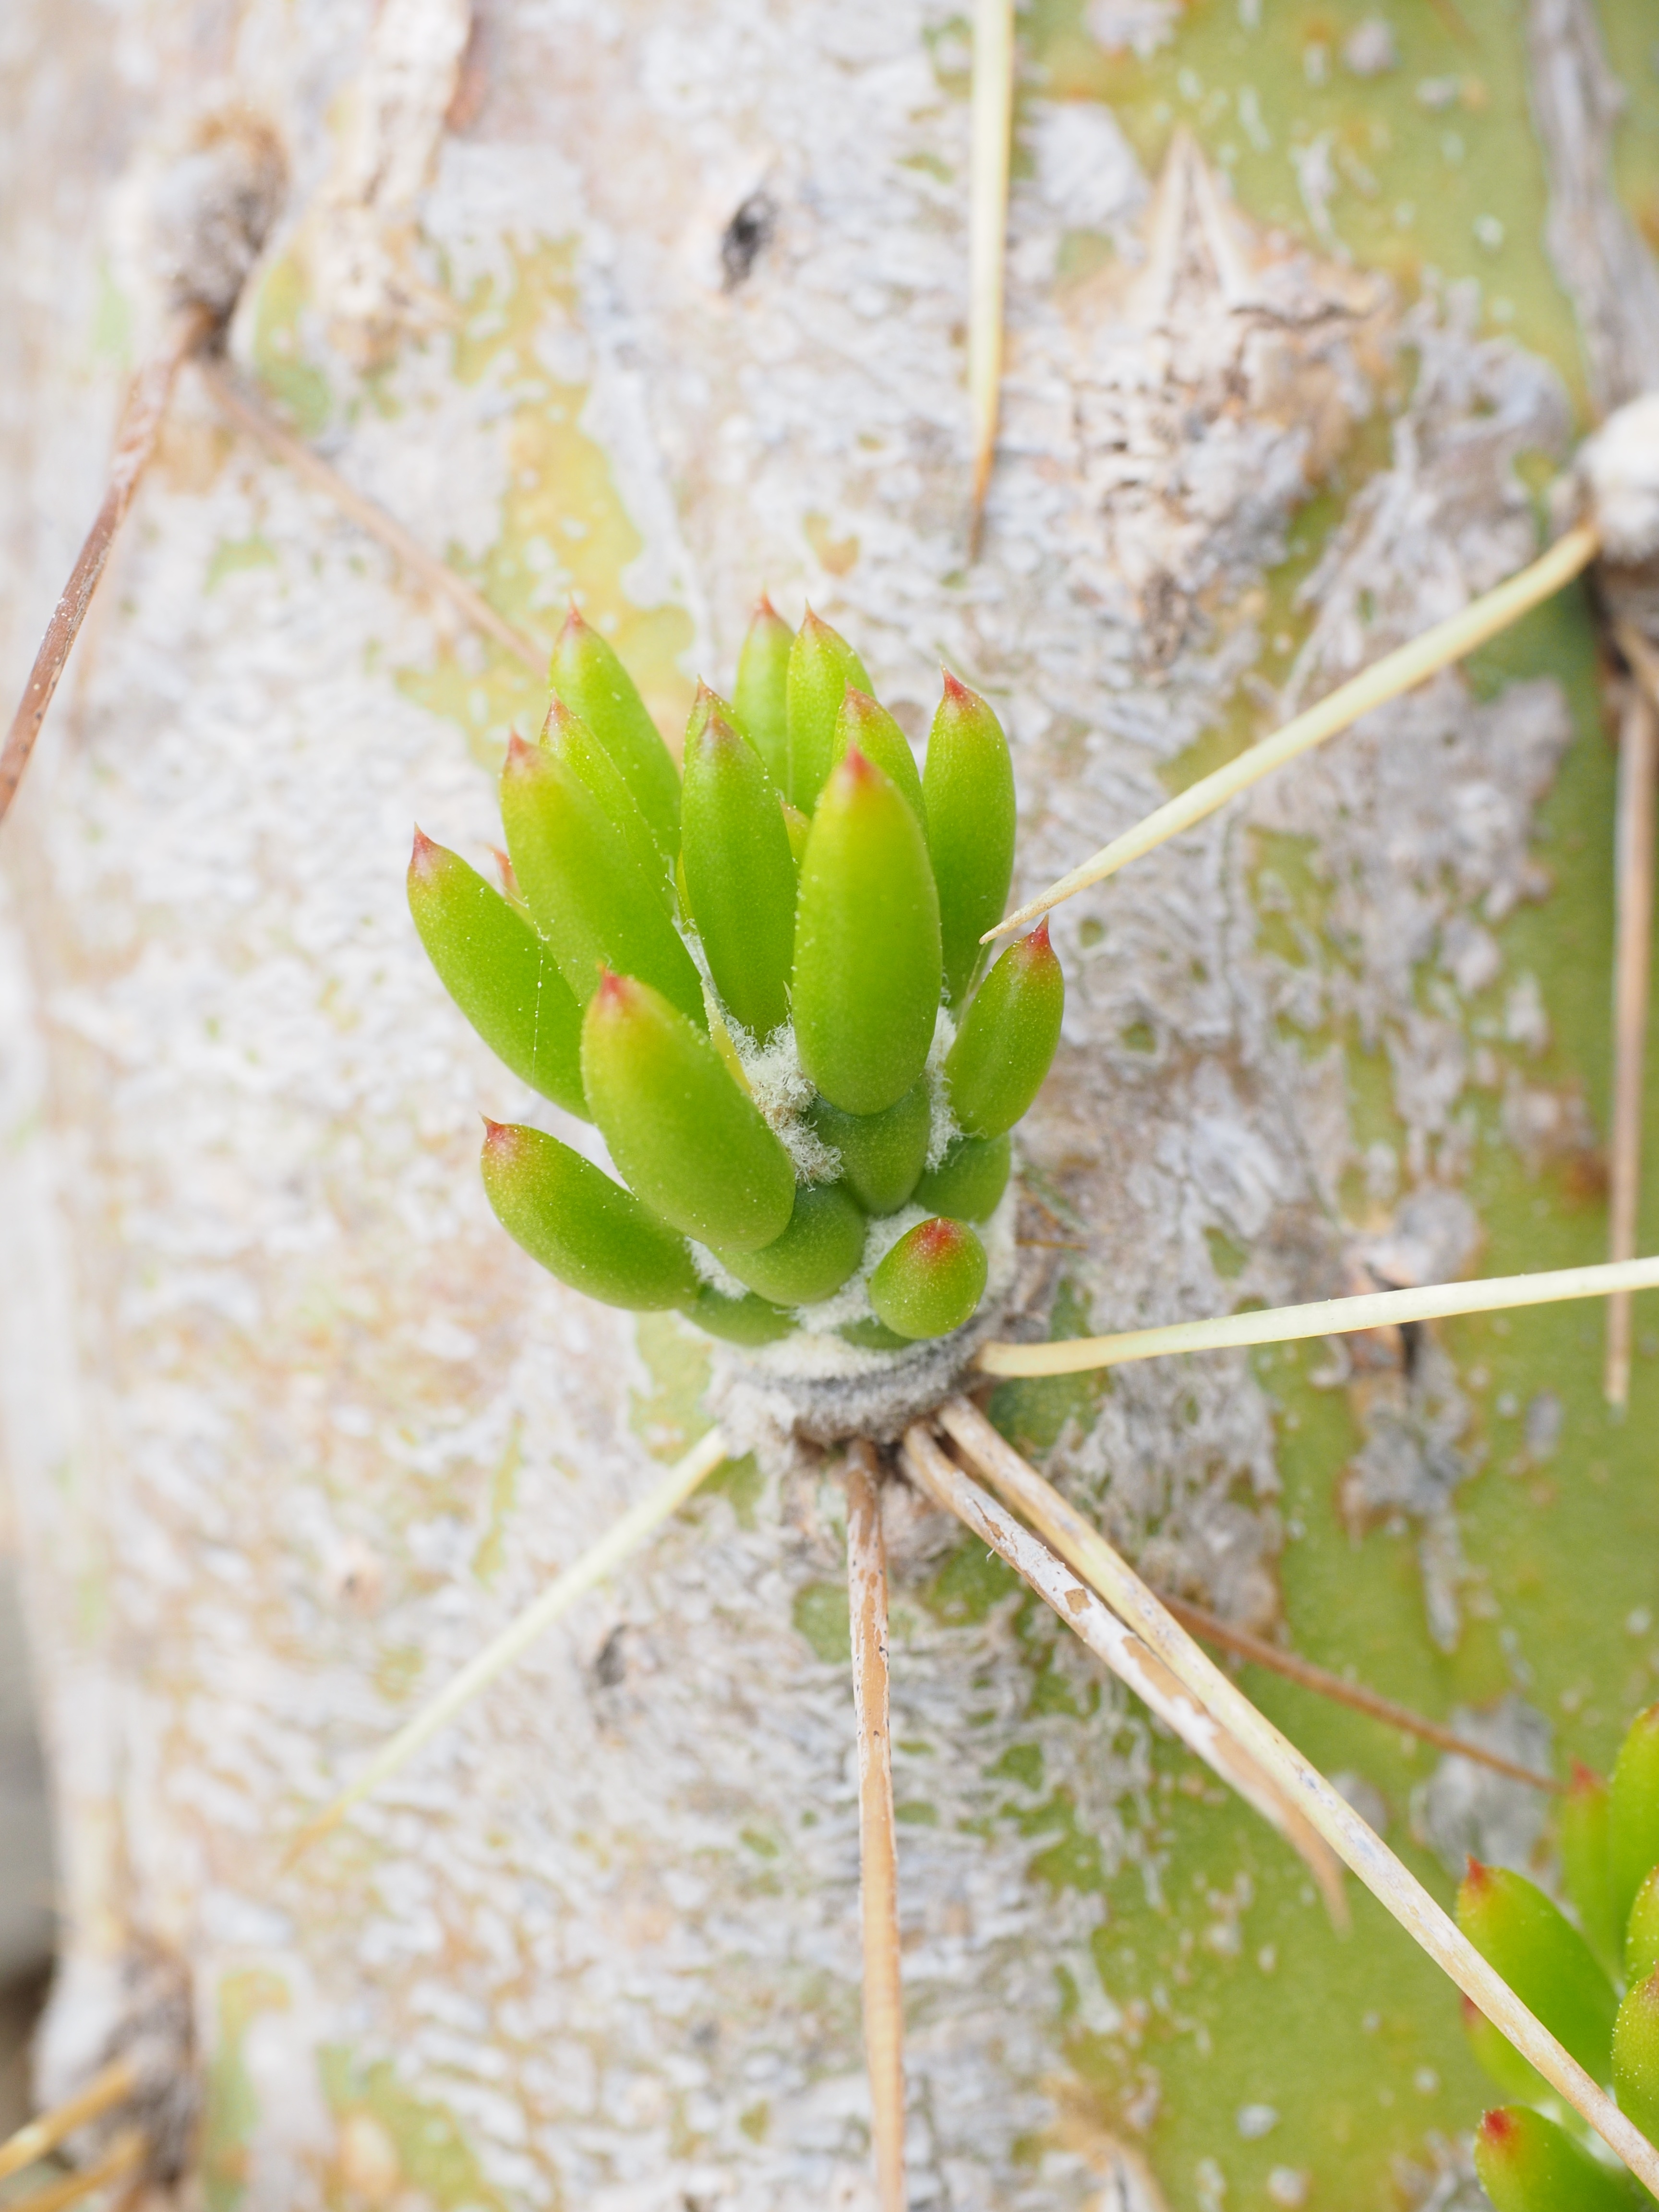
tree, nature, branch, blossom, cactus, plant, leaf, flower, green, produce, botany, yellow, flora, wildflower, cactaceae, engine, macro photography, flowering plant, opuntia, cactus greenhouse, foliation, austrocylindropuntia subulata, pereskia subulata, opuntia subulata, cylindropuntia subulata, maihueniopsis subulata, opuntia exaltata, cylindropuntia exaltata, austrocylindropuntia exaltata, maihueniopsis exaltata, austrocylindropuntia, ojekiska, plant stem, land plant